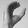
ASL letter: C